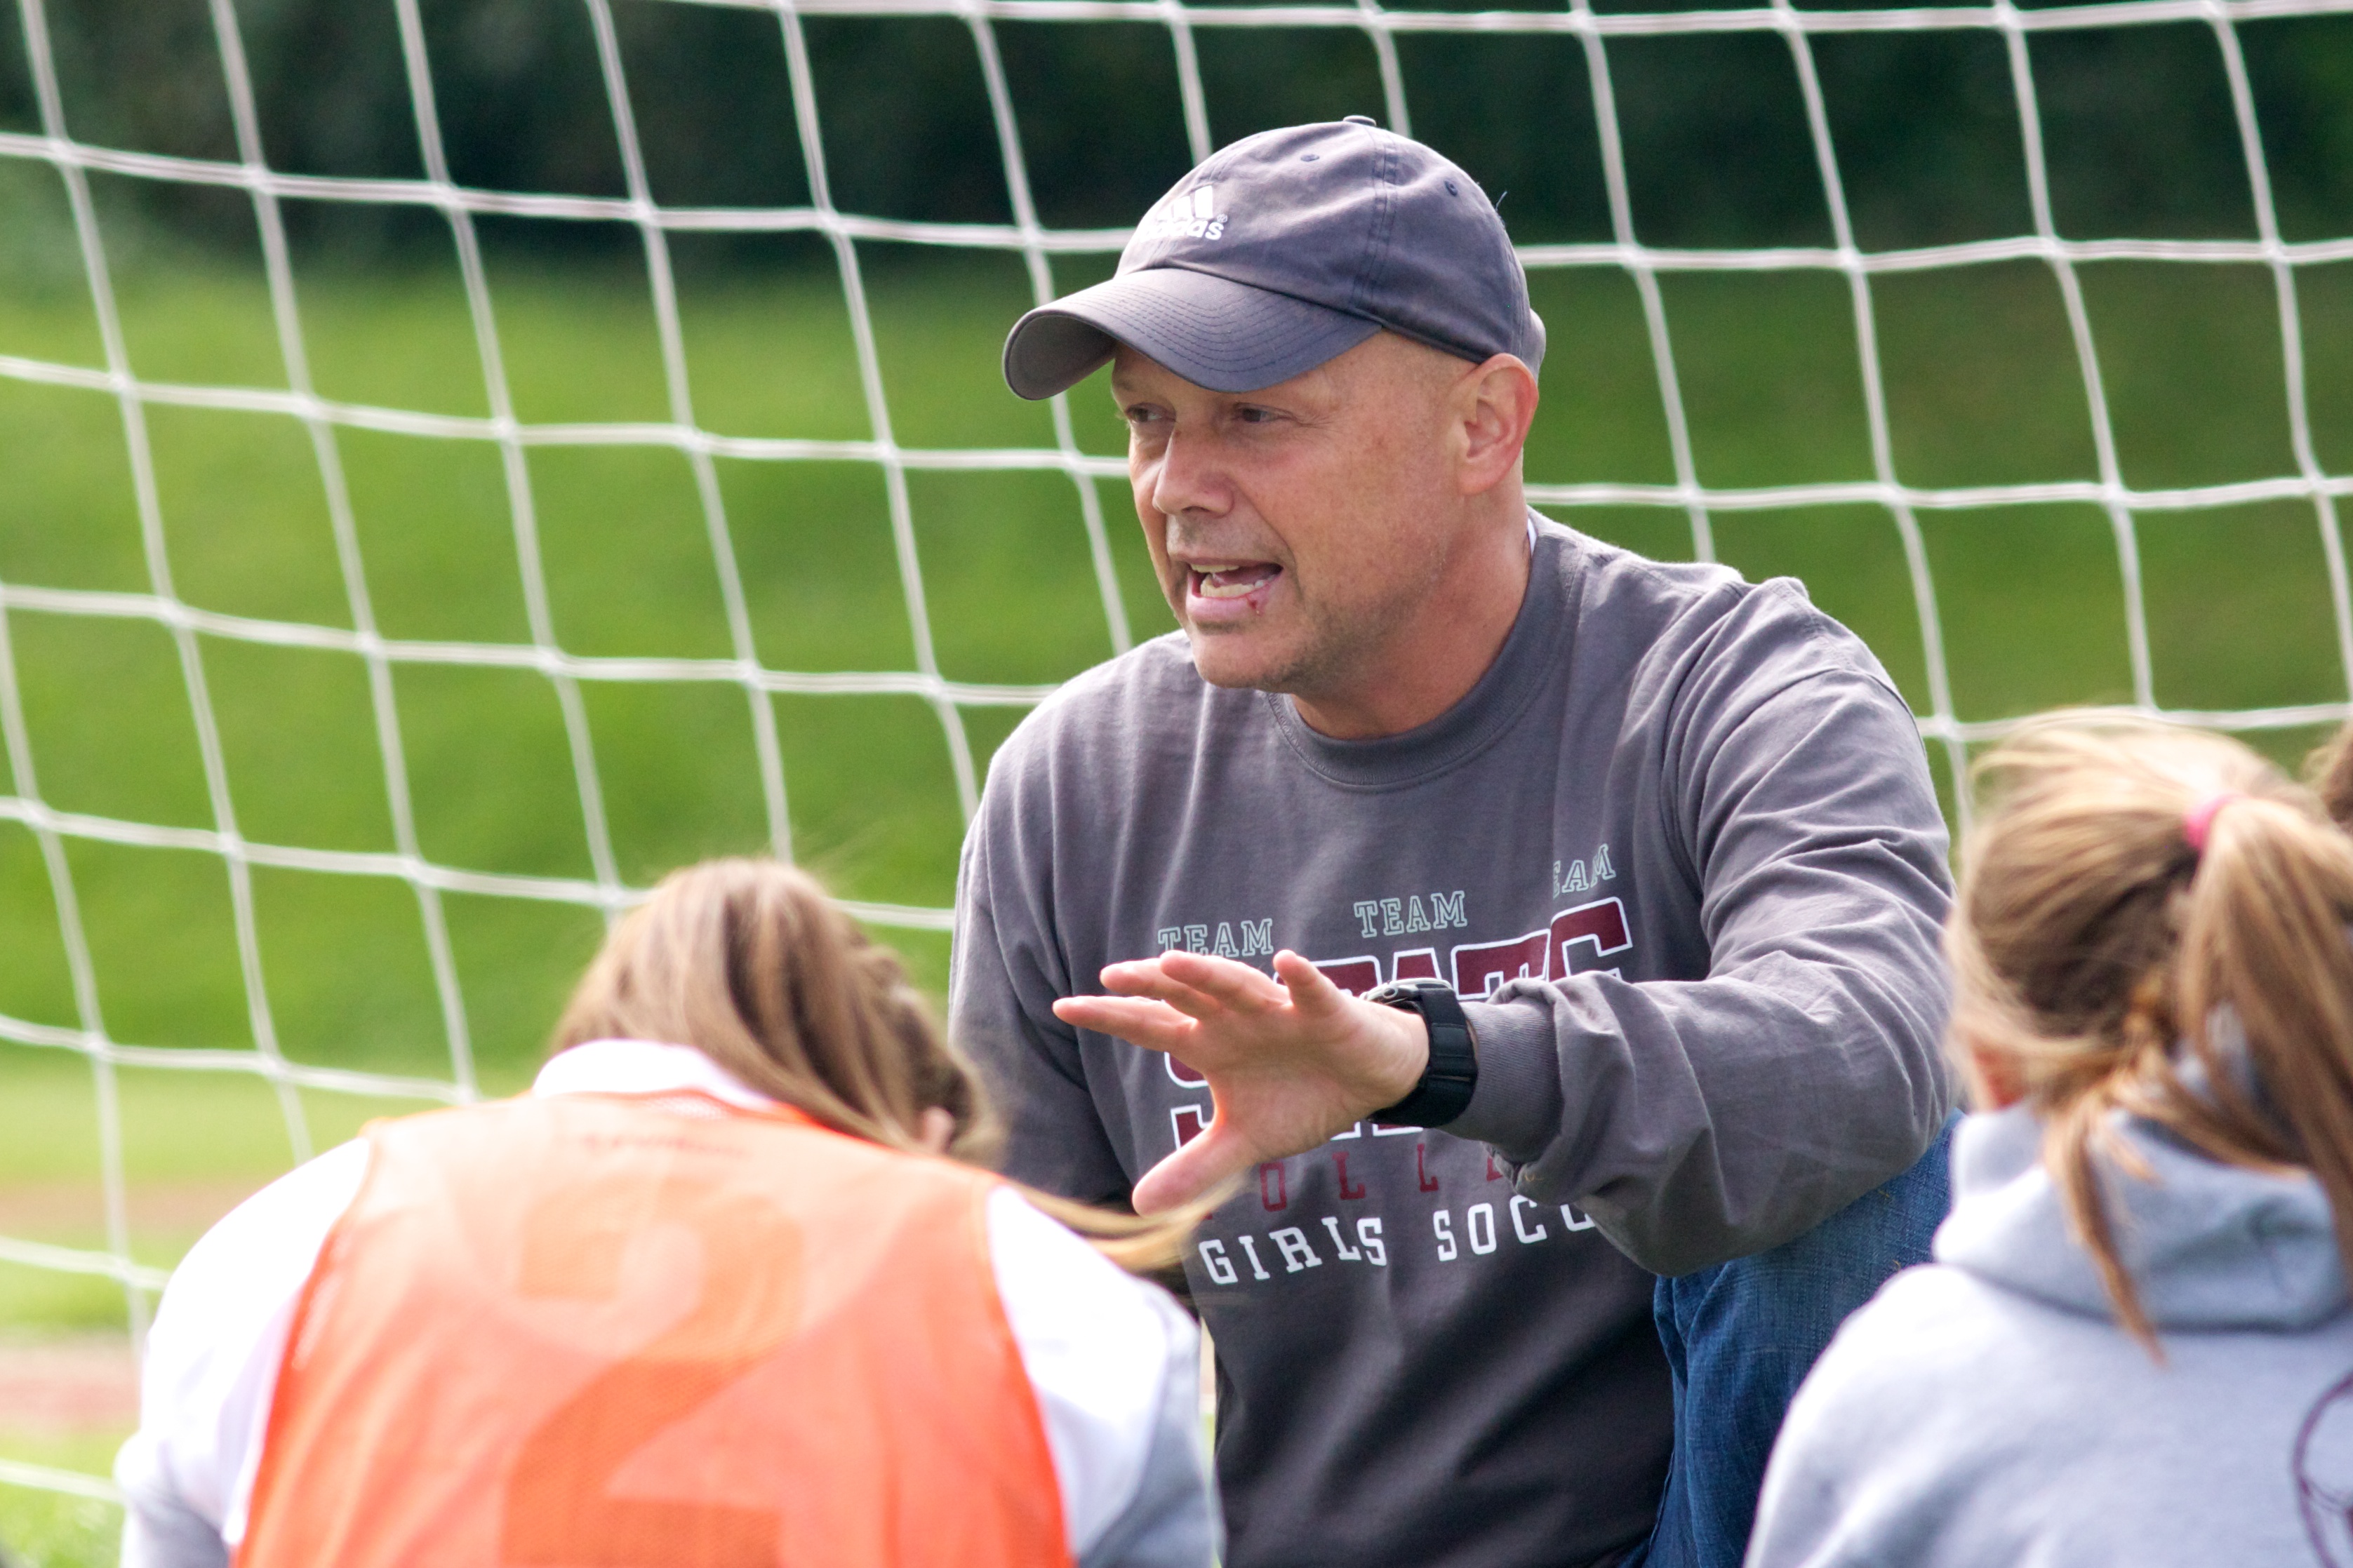
baseball, soccer, player, senior citizen, sports, odyssey, tournament, competition event, baseball positions